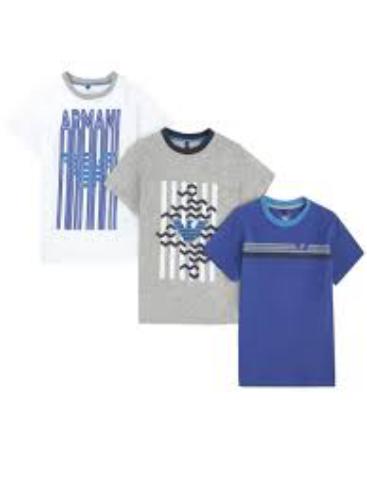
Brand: Armani Junior
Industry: Clothes